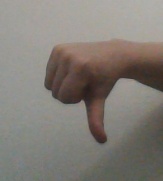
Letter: waw